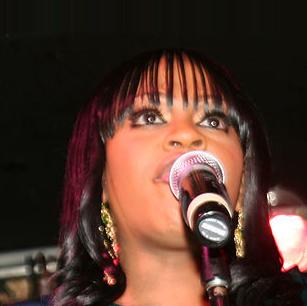
Age: 26